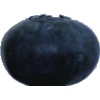
Label: blueberry